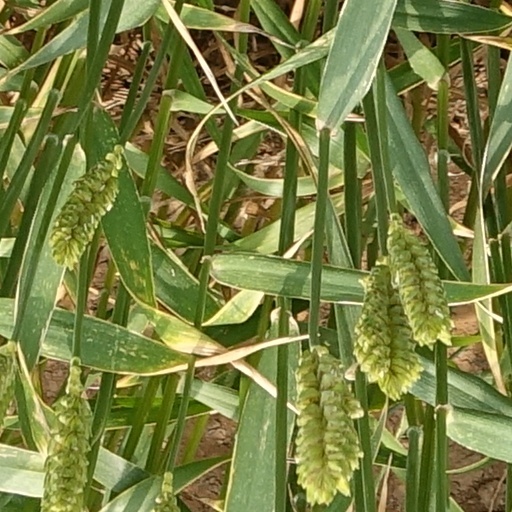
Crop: wheat